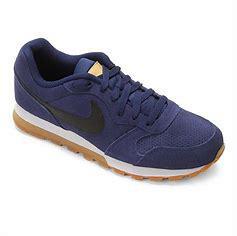
Brand: Nike
Model: MD Runner 2